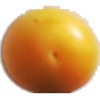
Label: Cherry Wax Yellow 1